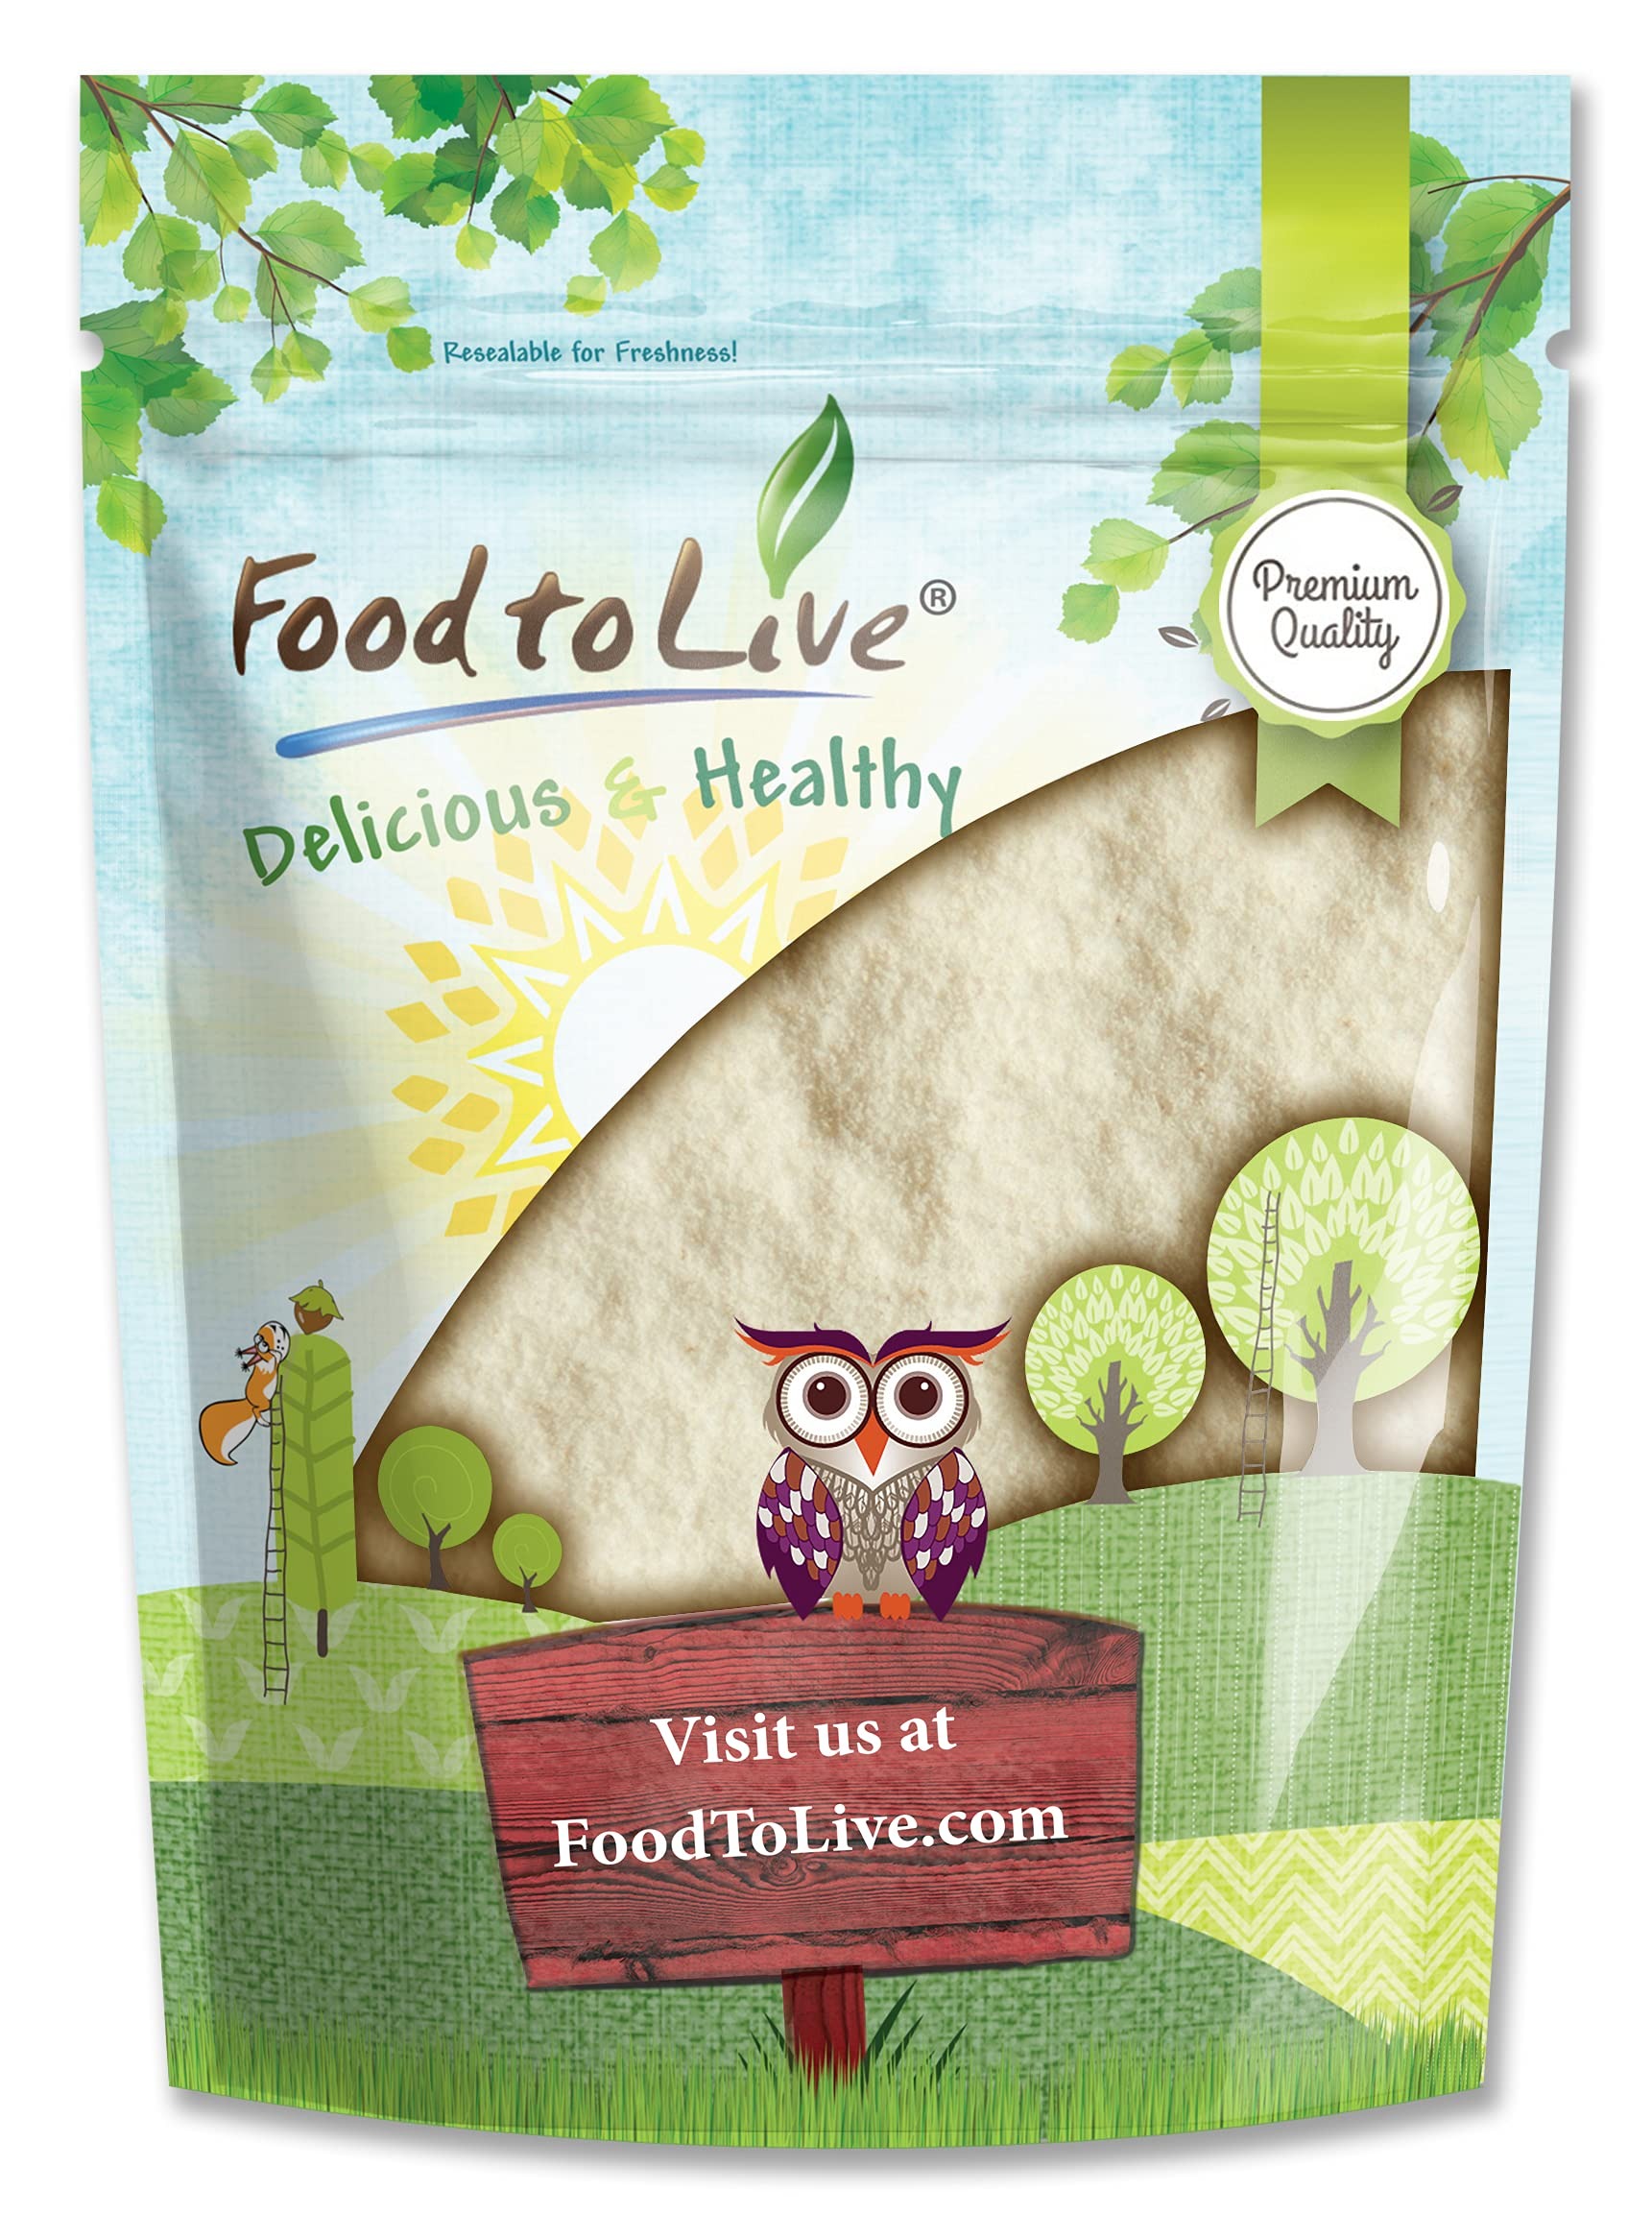
Item Name: Apple Powder, 5 Pounds - Unsulfured, Made from Raw Dried Fruit, Vegan, Bulk, Great for Juices, Smoothies, Yogurts, and Instant Breakfast Drinks, Contains Maltodextrin, No Sulphites
Bullet Point 1: ✔️PREMIUM QUALITY, KOSHER, VEGAN: Apple Powder by Food to Live is a premium quality product which is Kosher, suitable for a Vegan diet, and is trans-fat free.
Bullet Point 2: ✔️MADE FROM WHOLE APPLES: Unlike Apple JUICE Powder, this powder is produced from whole freeze-dried apples, therefore, the maximum amount of valuable nutrients found in apples are retained.
Bullet Point 3: ✔️HIGHLY NUTRITIOUS, RICH IN FIBER: This powder is packed with nutrients just as fresh apples. It is a good source of fiber, antioxidants, essential elements like Iron, Copper, Potassium, Calcium, and Vitamins C, E, B1, B6, K.
Bullet Point 4: ✔️FRESH APPLES SUBSTITUTE, GREAT FOR BAKING: Apple Powder has a rich flavor and is an amazing substitute for fresh apples in baked goodies since it doesn’t change the texture of your dough. Use Apple Powder in cakes, pies, cookies, tarts and more.
Bullet Point 5: ✔️SUPER VERSATILE INGREDIENT: Add Apple Powder to spice blends for more interesting taste of sauces, marinades, and gravies. Use it in shakes, smoothies, lemonades, yogurt, tea, or to enhance the flavor of your morning oatmeal and cereals.
Value: 80.0
Unit: Ounce

Price: 65.42